The Glorious Adventure (1918 film)

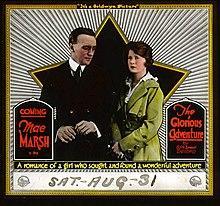
Lantern slide

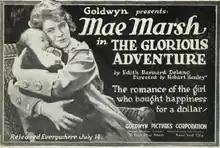
Advertisement

The Glorious Adventure is a lost 1918 American silent drama film directed by Hobart Henley.